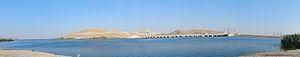
Le barrage de Tichrine est un barrage de Syrie situé à 2 km à l'est de la ville de Tichrine en Syrie. Il a été construit en amont du barrage de Tabqa sur l'Euphrate et du barrage d’al-Baath. Comme les autres barrages de la vallée de l'Euphrate, sa construction entraine l'engloutissement de nombreux sites archéologiques dont certains ont fait l'objet de fouilles de sauvegarde.